Eastern theater of the American Civil War

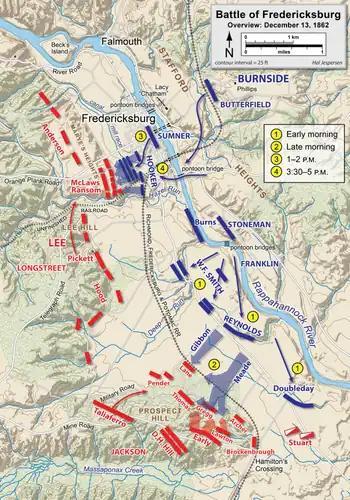
Fredericksburg, December 13, 1862

On November 7, 1862, President Lincoln relieved McClellan of command because of his failure to pursue and defeat Lee's retreating army from Sharpsburg. Ambrose Burnside, despite his indifferent performance as a corps commander at Antietam, was appointed to command the Army of the Potomac. Once again, Lincoln pressured his general to launch an offensive as quickly as possible. Burnside rose to the task and planned to drive directly south toward Richmond. He hoped to outflank Robert E. Lee by quickly crossing the Rappahannock River at Fredericksburg and placing himself in between the Confederate army and their capital. Administrative difficulties prevented the pontoon bridging boats from arriving on time, and his army was forced to wait across the river from Fredericksburg while Lee took that opportunity to fortify a defensive line on the heights behind the city. Rather than giving up or finding another way to advance, Burnside crossed the river and on December 13, launched massive frontal assaults against Marye's Heights on Lee's left flank. His attacks were more successful on Lee's right, briefly breaking through Jackson's line; but due to a misunderstanding continued to pound the fortified heights with waves of attacks, believing that this would enable the troops opposite Jackson to exploit their advantage. The Union Army lost over 12,000 men that day; Confederate casualties were approximately 4,500.